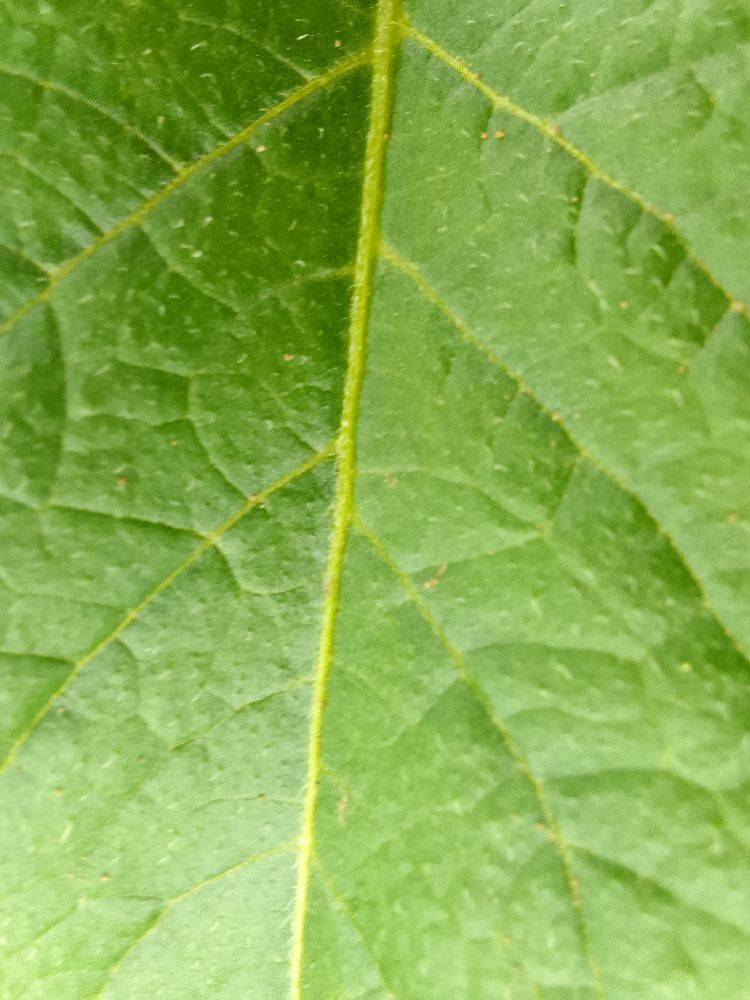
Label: Healthy